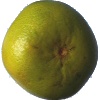
Label: pomelo_sweetie